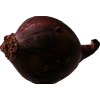
Label: red_onion